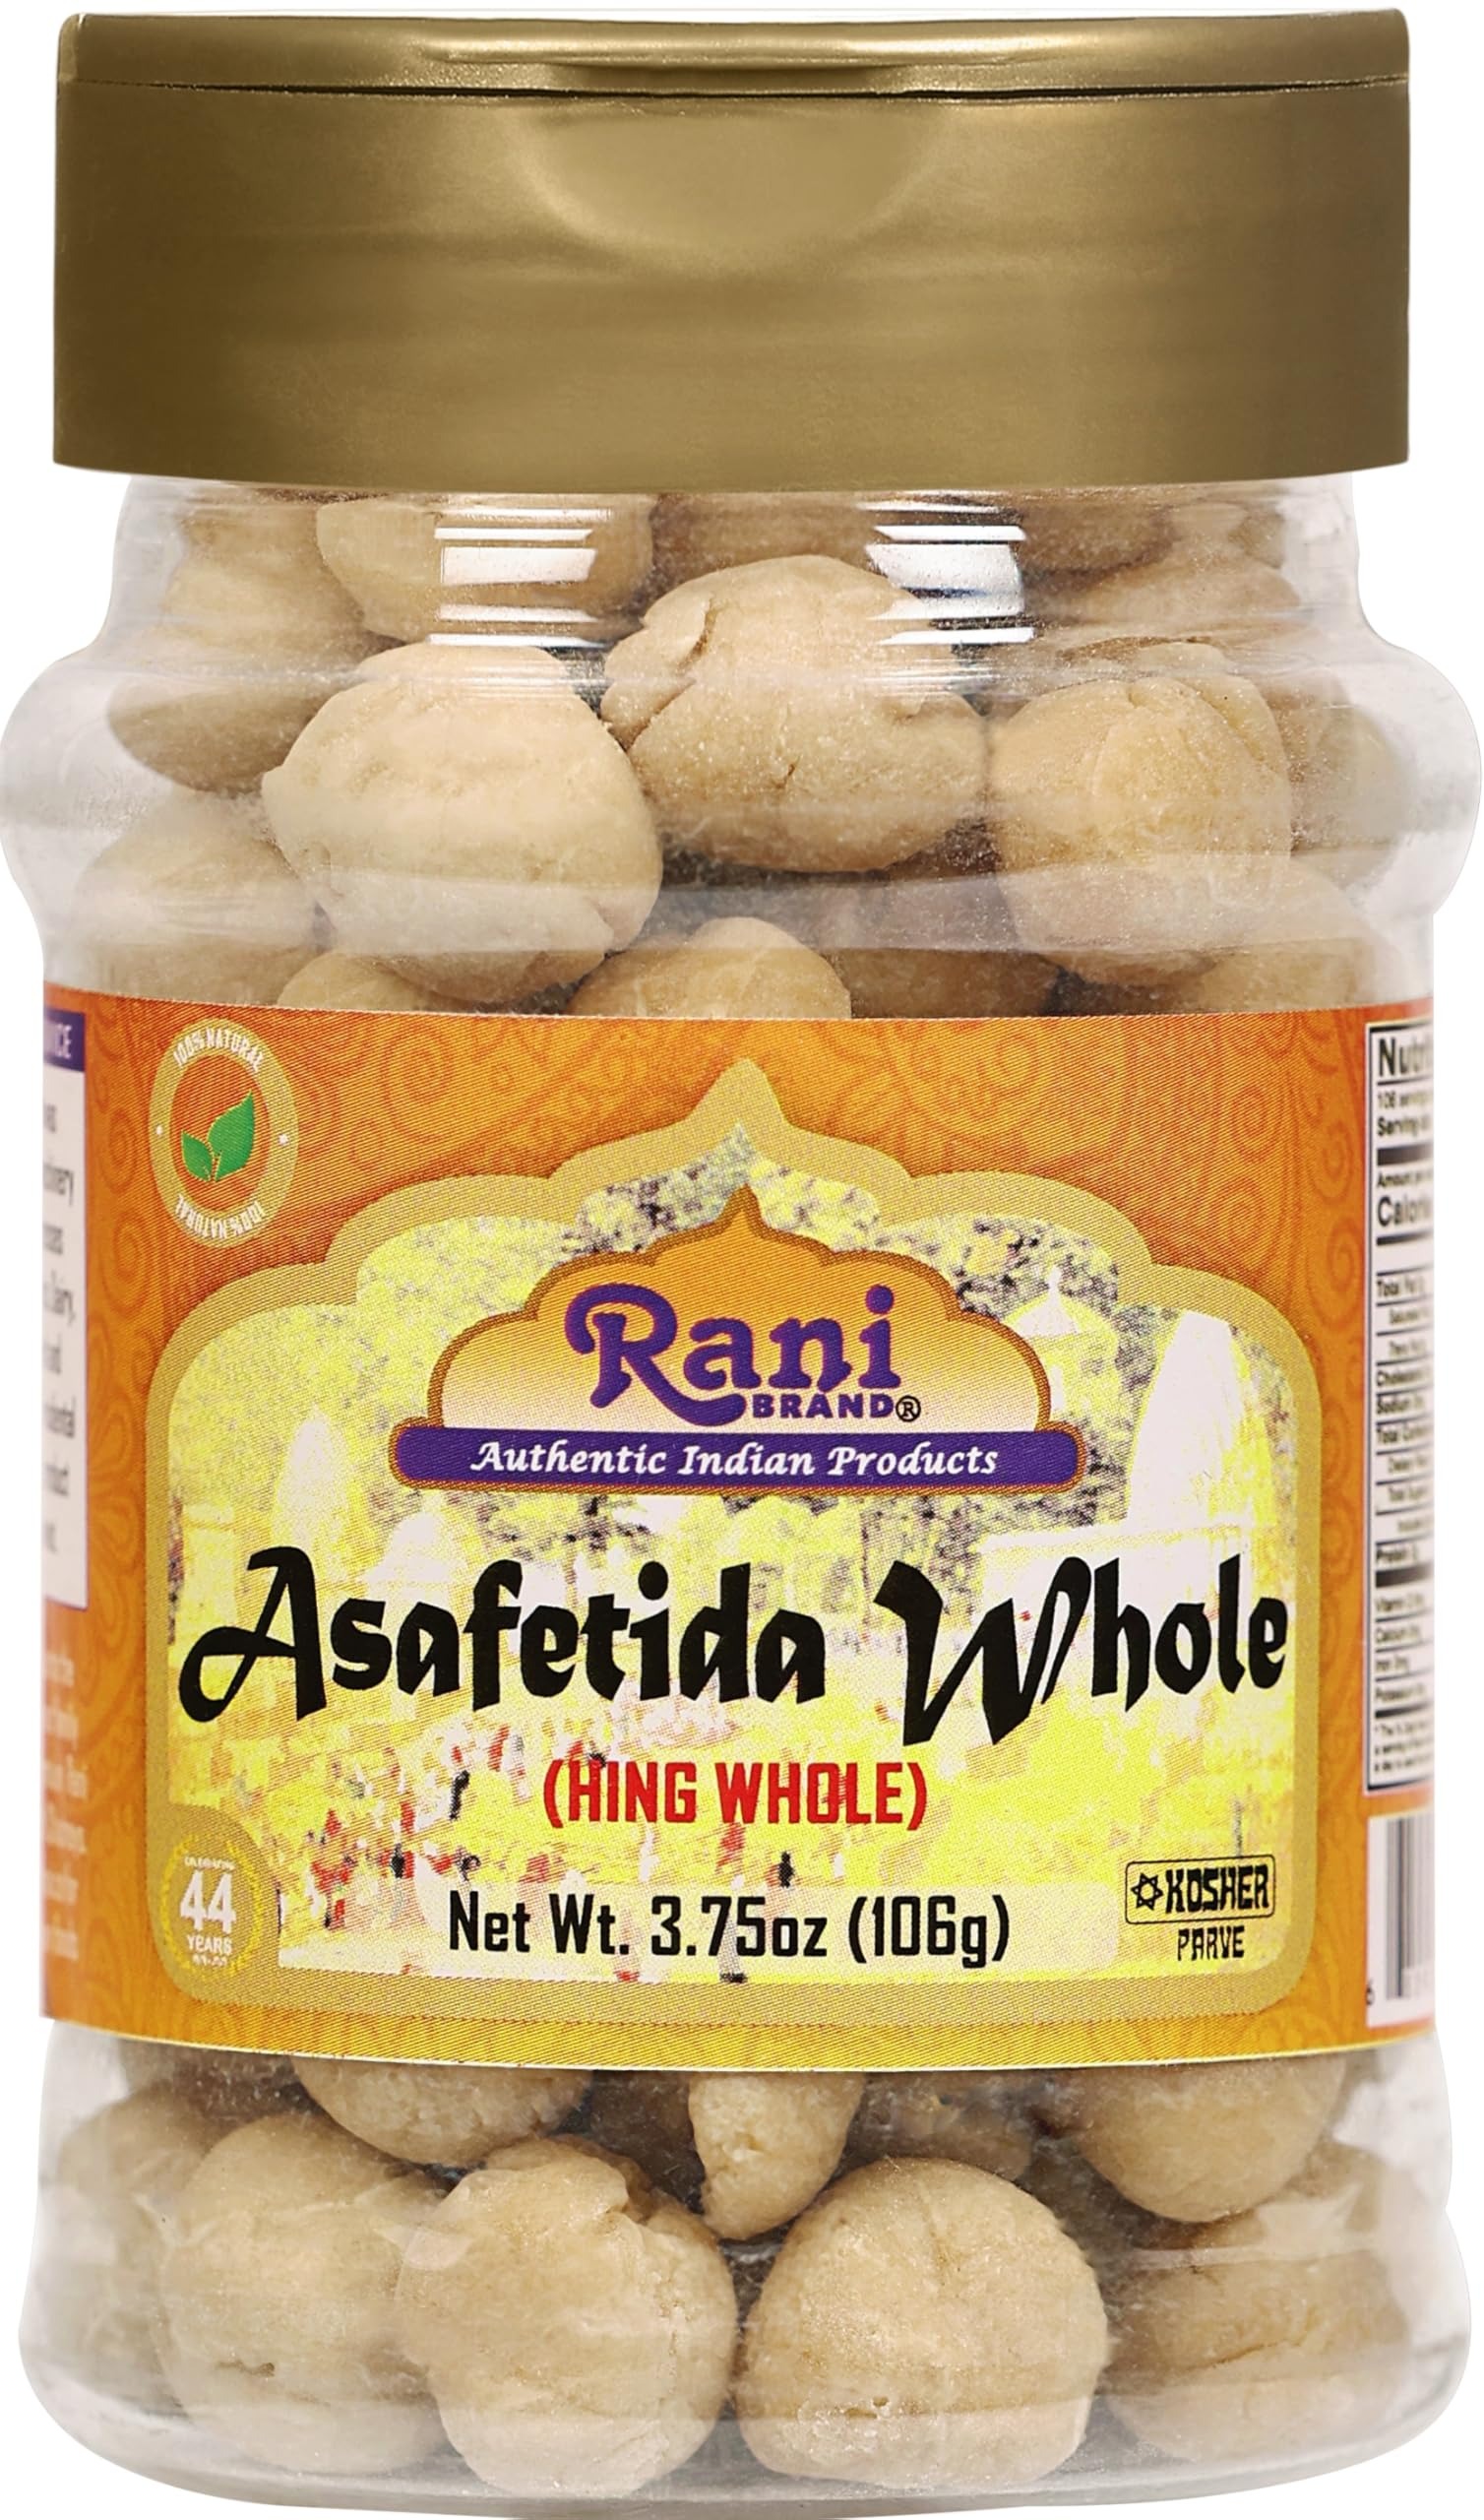
Item Name: Rani Asafetida (Hing) Whole 3.75oz (106g) PET Jar ~ All Natural | Salt Free | Vegan | Non-GMO | Asafoetida Indian Spice | Best for Onion Garlic Substitute
Product Description: Asafetida (sometimes spelled Asafoetida)...A Little History! Native to Southwestern Asia. A little known spice outside of India, asafetida is obtained from the rhizome of the giant fennel plant. Powdered asafetida has a strong odor, reminiscent of picked garlic. In most Indian cooking it is used as a flavor enhancer and once cooked releases an onion-like flavor. Buy from Rani's World Foods and recieve a higher potency improved formula! Have not Cooked with it before? RECIPE: Lentil curry Cook time: 45 minutes Prep time: 30 minutes Serving size: 4 Heat level: Mild 2 cups Rani Toor dal 1 tsp. Rani Turmeric ground 1 tsp. Rani Cumin seeds 1 tsp. Rani Asafetida ground salt to taste Method: Soak Toor dal for 30 min. and drain. Cook the toor dal in 3 ½ cups of hot water until soft. Add the turmeric, cumin seed, asafetida, and salt. Simmer for 5 min.
Value: 3.75
Unit: Ounce

Price: 14.49